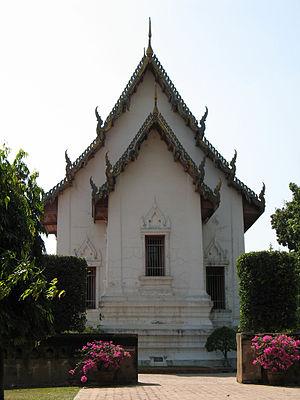
Le palais du roi Narai, ou Phra Narai Ratchaniwet, a été bâti en 1666 par le roi d'Ayutthaya Narai le Grand dans sa nouvelle capitale Lopburi. Il a été rénové par le roi Mongkut en 1856. C'est aujourd'hui un musée.